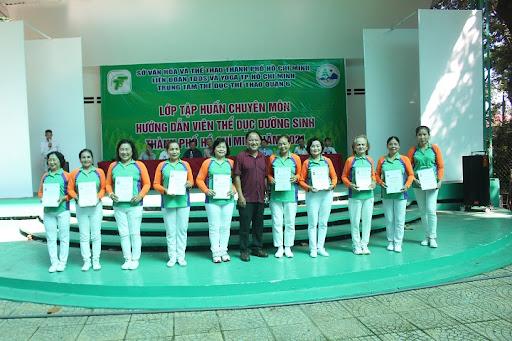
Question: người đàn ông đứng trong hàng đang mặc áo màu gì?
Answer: người đàn ông đang mặc áo màu đen